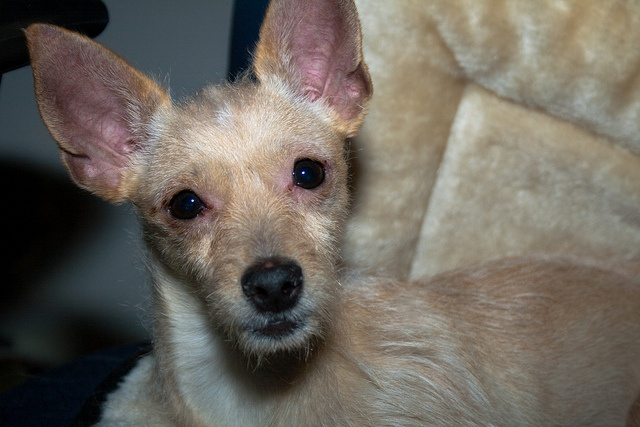
A brown dog laying on top of a couch cushion.
A cute dog has large pink ears and eyes.
A small white dog sits on a white piece of furniture
A dog sitting on a chair looks at the camera.
A small dog with big ears looking at the camera.